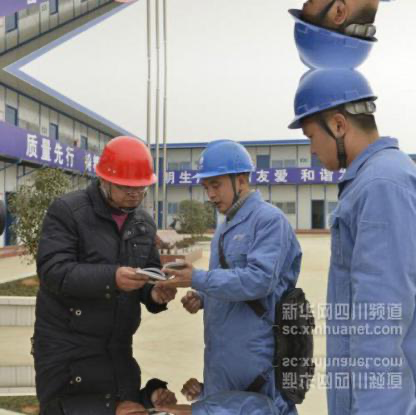
Objects in the image:
label: helmet
label: helmet
label: helmet
label: helmet